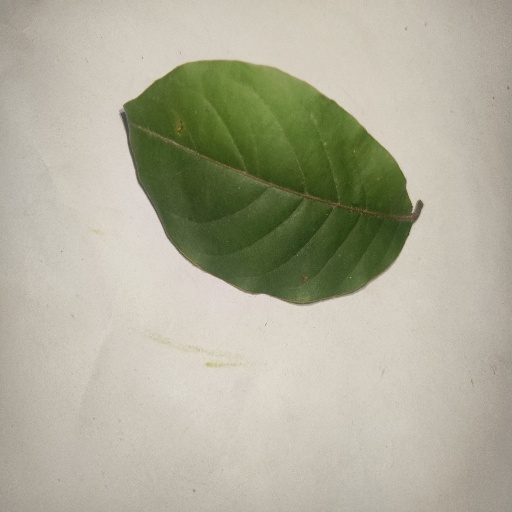
Species: HariTaki
Leaf condition: Healthy Leaf